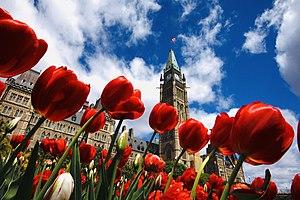
Le printemps est enfin là! Les tulipes s'ouvrent partout à Ottawa pour le Festival annuel des tulipes. Elles sont un cadeau des Pays-Bas au Canada pour le remercier d'avoir offert refuge à sa Famille royale et aux Forces armées canadiennes d'avoir aidé à libérer la population néerlandaise pendant la Deuxième Guerre mondiale. Chaque fois que je vois les tulipes, je pense au courage et au sacrifice de nos hommes et femmes en uniforme et à notre relation durable avec les Pays-Bas.